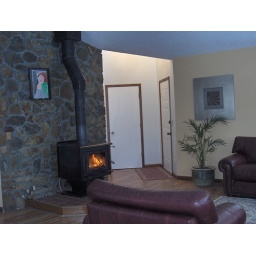
1571 Alpine Vista Way - 4 bedroom 3 bath home for sale in Fairbanks, Alaska